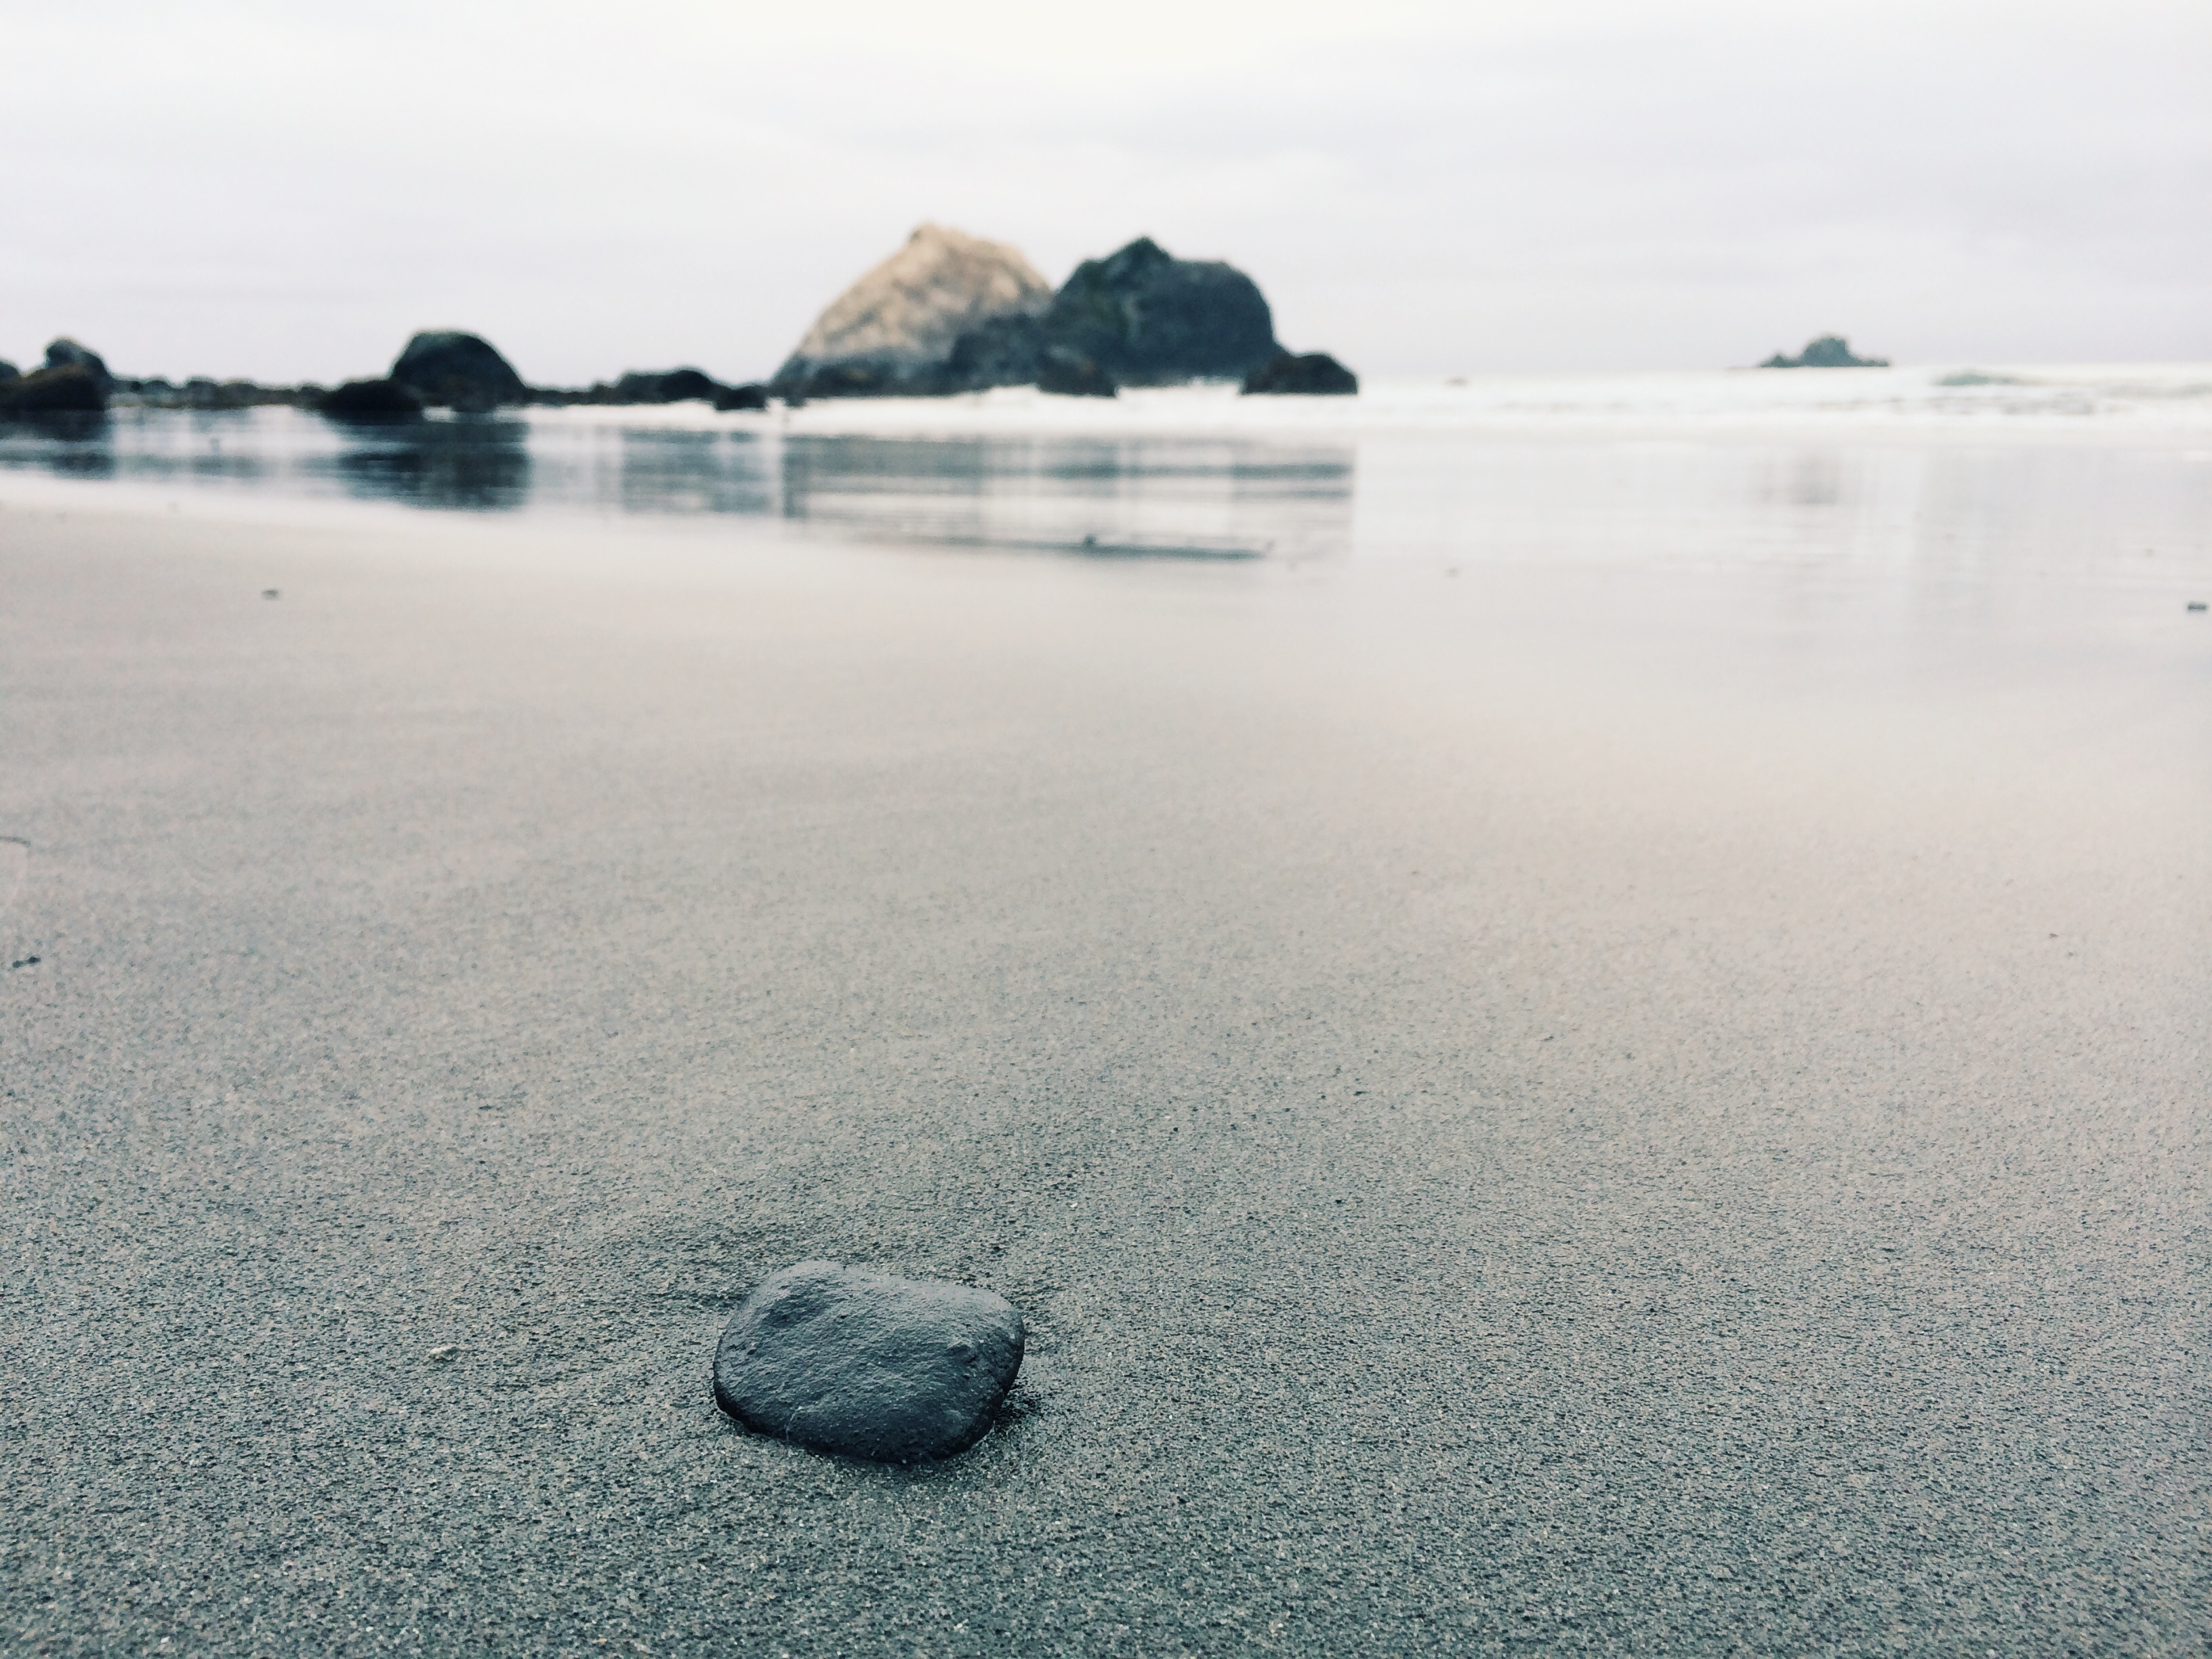
beach, sea, coast, water, outdoor, sand, rock, ocean, horizon, morning, shore, wave, wet, tide, shoreline, ice, reflection, pebble, bay, material, body of water, sandy, publicdomain, seacoast, arctic ocean, mudflat, wind wave